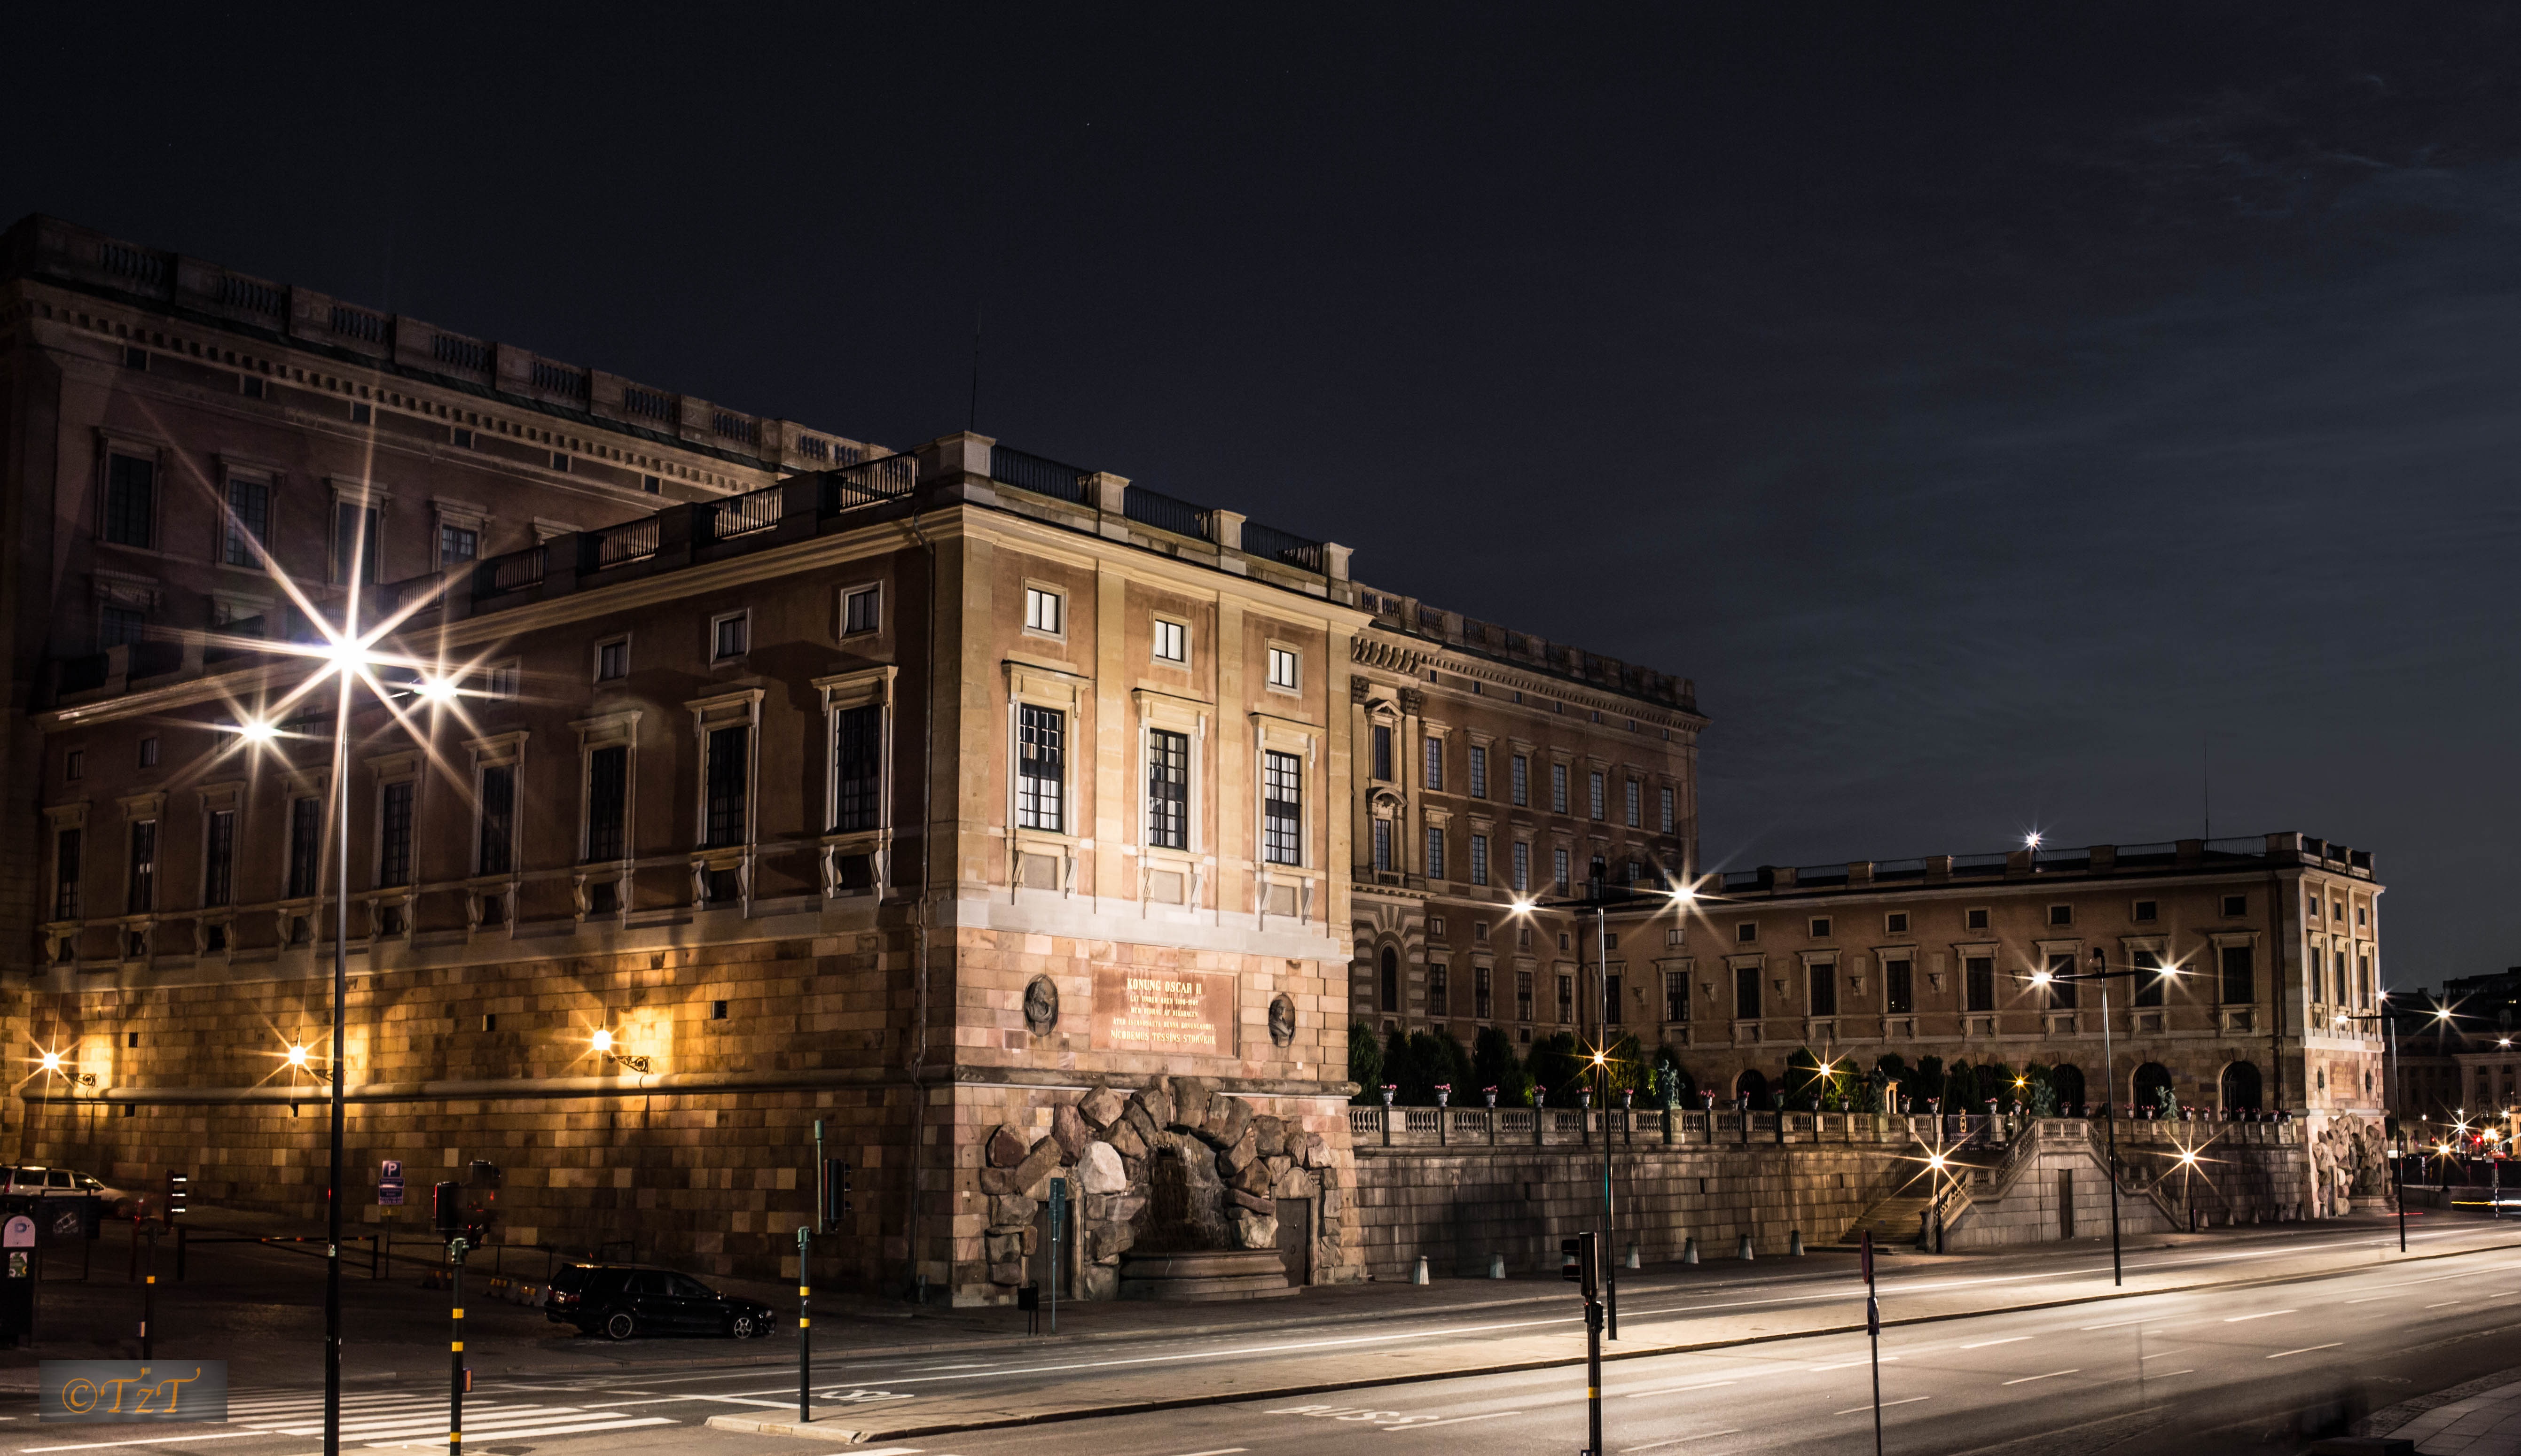
light, architecture, structure, night, city, cityscape, downtown, summer, evening, plaza, castle, landmark, facade, lighting, stadium, sweden, town square, stockholm, metropolis, the old town, royal castle, urban area, human settlement, metropolitan area, stockholm palace